Tirandaj Shabor

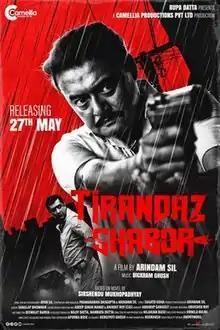

Tirandaj Shabor is a 2022 Indian Bengali-language crime thriller film directed by Arindam Sil based on Shirshendu Mukhopadhyay’s novel "Tirandaj". It is the sequel to 2018 film "Aschhe Abar Shabor" and the fourth installment of "Goenda Shabor" film series. The film was released on 27 May 2022 under the banner of Camellia Productions.